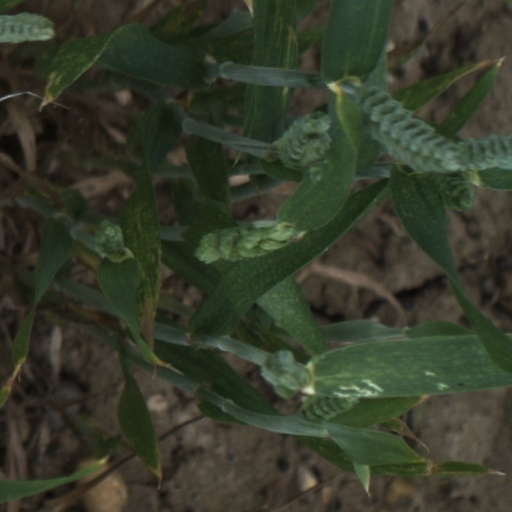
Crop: wheat